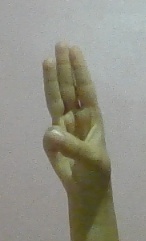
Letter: thaa